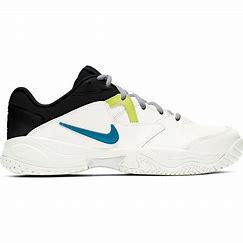
Brand: Nike
Model: Court Lite 2